Killinkere

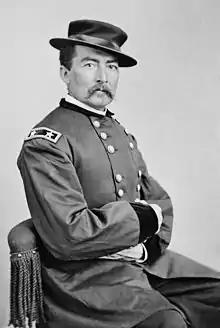
Sheridan portrait by Mathew Brady or Levin C. Handy

Killinkere Parish Church, Beagh Glebe, Killinkere, was built in 1817. It is the oldest of the churches in the Virginia Group of Parishes in the Church of Ireland Diocese of Kilmore, Elphin and Ardagh. The other churches in the group are Lurgan Parish Church in Virginia (built 1821), Munterconnaught Parish Church (built 1831), and Billis Church (built 1844). The four churches were amalgamated under one incumbency in 1972.